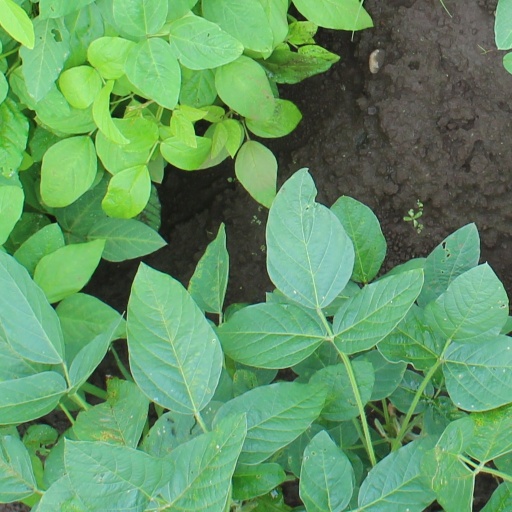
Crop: soybean